Geothermal energy

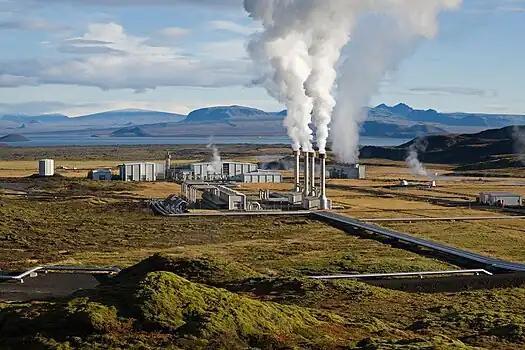
Steam rising from the Nesjavellir Geothermal Power Station in Iceland

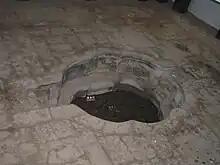
The oldest known pool fed by a hot spring, built in the Qin dynasty in the 3rd century BCE

Geothermal energy is thermal energy extracted from the crust. It combines energy from the formation of the planet and from radioactive decay. Geothermal energy has been exploited as a source of heat and/or electric power for millennia.